New York State Route 128

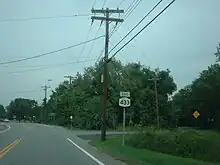
NY 433, the former alignment of NY 128 south of NY 22

The roadways that make up a majority of NY 128 through Westchester were upgraded to state highway standards in the early 1900s by local contractors. Designated unsigned State Highway 35 (SH 35), the southern part of NY 128 from NY 22 and School Street in Armonk, along with a segment of NY 22 to NY 120. The segment was given a contract on July 22, 1901 at the cost of $26,000 (1901 USD), half of which was paid by the state. The segment was completed and accepted into the state highway system on October 1, 1903, over two years after construction began on the alignment.